Menthol cigarette

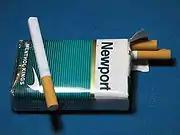
A soft pack of Newport Menthol cigarettes

Historian Keith Wailoo argues the cigarette industry targeted a new market in the black audience starting in the 1960s. It took advantage of several converging trends. First was the increased national attention on the dangers of lung cancer. Cigarette companies responded by developing menthol-flavored brands like Kool, which seemed to be more soothing to the throat, and advertised these as being more healthy. A second trend was the Federal ban on tobacco advertising on radio and television; as there was no ban on advertising in the print media, the industry responded with large scale advertising in Black newspapers, magazines as well as billboards in inner city neighborhoods. The third trend was the Civil rights movement of the 1960s. Big Tobacco invested heavily in the Civil Rights Movement, winning the gratitude of many national and local leaders. Menthol flavored cigarette brands sponsored local events in the black community, and subsidized major black organizations including the NAACP (National Association for the Advancement of Colored People) in addition to many churches and schools. The marketing initiative was a success as the rate of smoking in the black community grew, especially for menthols, while it declined among whites.